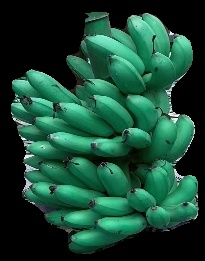
Variety: rasbale
Grade: grade1